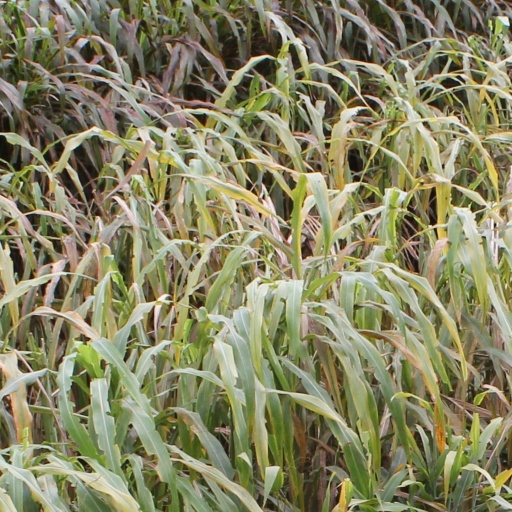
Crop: sorghum